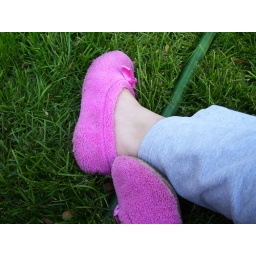
My feet in fuzzy pink slippers, sitting on the grass.